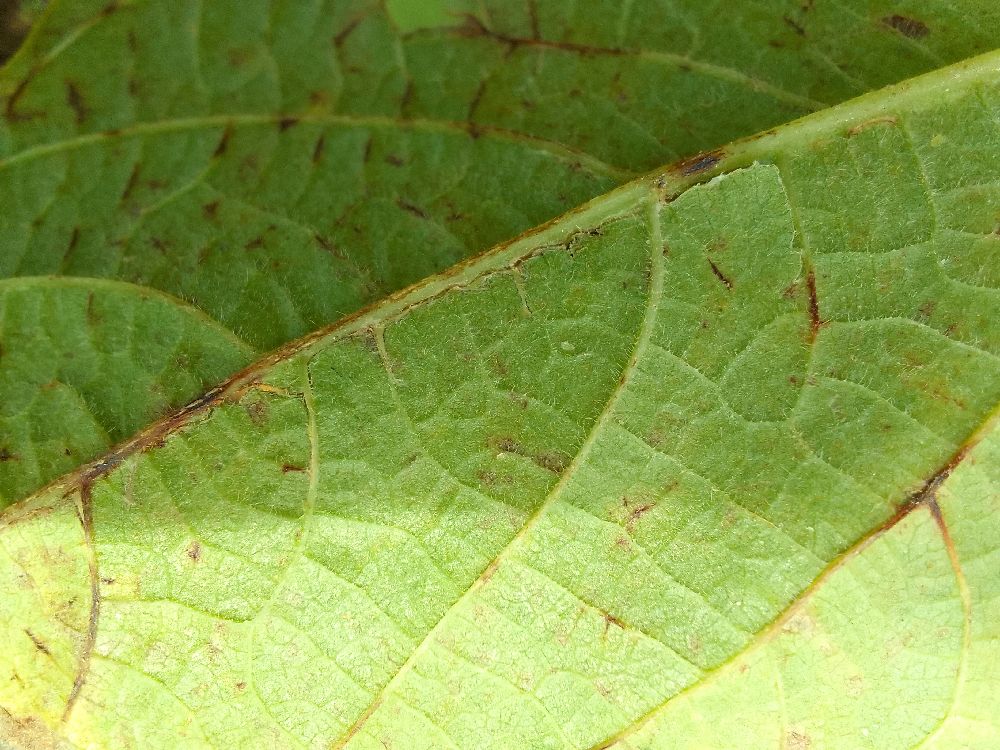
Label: anthracnose